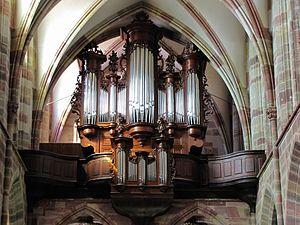
Alsace, Bas-Rhin, Wissembourg, Église abbatiale Saints-Pierre-et-Paul (PA00085247, IA67008036). Orgue Alffermann-Dubois (1765): This object is classé Monument Historique in the base Palissy, database of the French furniture patrimony of the French ministry of culture,
Cette liste prend en compte les orgues d'Alsace classés uniquement, au titre objet ou immeuble, que ce soit pour leur buffet ou leur partie instrumentale et répertoriés dans la base Palissy des Monuments Historiques Français. La section Reprises recense les modifications les plus importantes. Dans certains cas le classement du buffet intègre également la tribune. À défaut de précision, le classement est réputé acquis au titre objet mais les initiales I.D. signifient au titre Immeuble par Destination et I. au titre Immeuble.
L'abbatiale Saint-Pierre-et-Saint-Paul de Wissembourg est fondée vers 660 par des nobles austrasiens sur une île de la Lauter. Une charte apocryphe attribue cette fondation au roi Dagobert.
Ce tableau présente la liste de tous les monuments historiques de Wissembourg, classés ou inscrits.